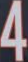
Number: 4